Sengoku period

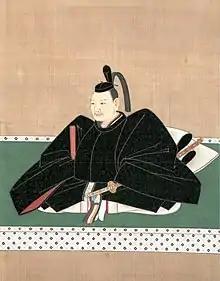
Hosokawa Masamoto

However, even if 1568 is the end date of the Sengoku period, there are also various theories about the beginning and end dates of the following Azuchi-Momoyama period. The Azuchi-Momoyama period refers to the period when Oda Nobunaga and Toyotomi Hideyoshi were in power. They and Tokugawa Ieyasu are the three unifiers of Japan. The name "Azuchi-Momoyama" comes from the fact that Nobunaga's castle, Azuchi Castle, was located in Azuchi, Shiga, and Fushimi Castle, where Hideyoshi lived after his retirement, was located in Momoyama. The beginning date could be either when Oda Nobunaga entered Kyoto in 1568 to support Ashikaga Yoshiaki, or when Nobunaga expelled Ashikaga Yoshiaki from Kyoto in 1573 and destroyed the Muromachi Shogunate, or when Nobunaga moved to Azuchi Castle in 1576. It ended either when Toyotomi Hideyoshi died in 1598, or at the Battle of Sekigahara in 1600, or with the opening of the Tokugawa shogunate in 1603.